Taylorcraft Aircraft

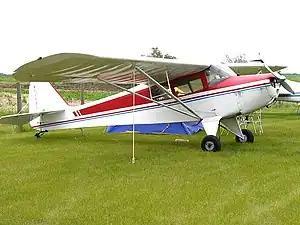
1946 model Taylorcraft BC-12-D

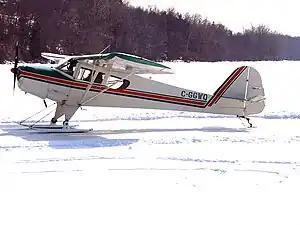
1975 model Taylorcraft F-19 on skis

Taylorcraft Aviation is an American airplane manufacturer that has been producing aircraft for more than 70 years in several locations.